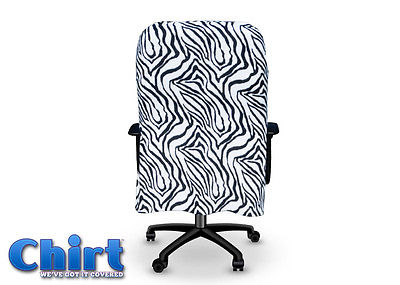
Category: chair